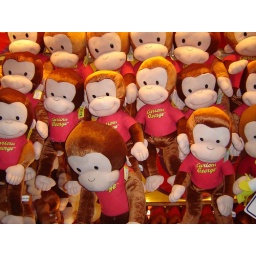
The man in the yellow hat was nowhere to be found